Exploradores de España

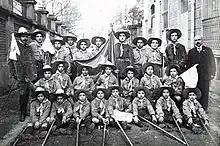
Barcino Group of the Exploradores de Barcelona

The first known attempt of scouting in Spain began in Barcelona. It was the initiative of Pedro Roselló Axet, Cavalry captain, friend and colleague of Teodoro Iradier; together with Ramón Solé i Lluch—an enthusiastic worker of scouting—and Narcís de Romaguera, among others. Pedro Roselló's objective was to achieve a healthy youth, physically, morally and spiritually. Thus the Exploradores de Barcelona were born in 1911, officially constituted in 1912 and that in 1913 would become part of the Exploradores de España. In 1914, they amounted to 1064 members, organized in twenty-two groups. During its decline, in 1916, the number of members dropped to less than 450 members.